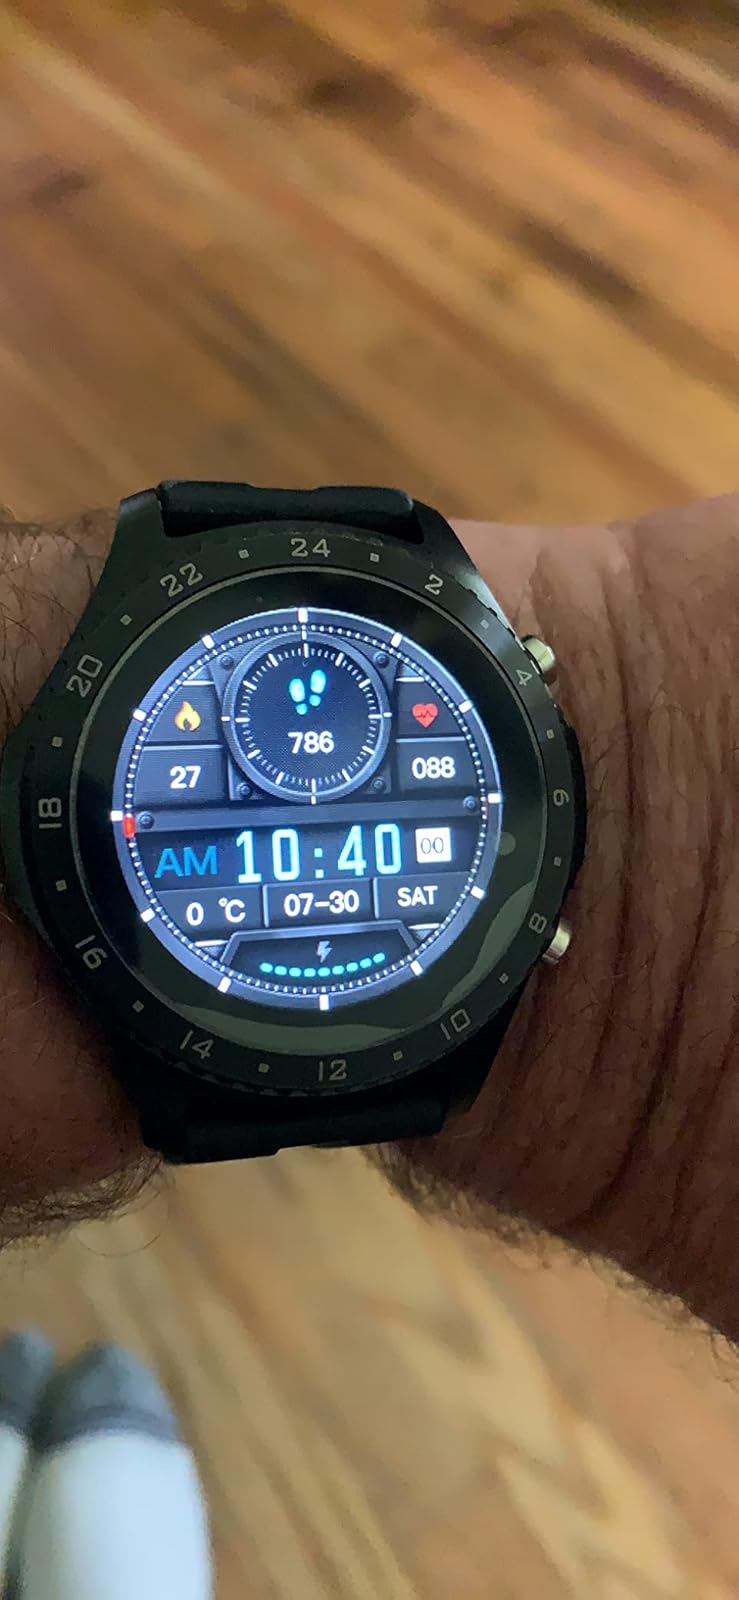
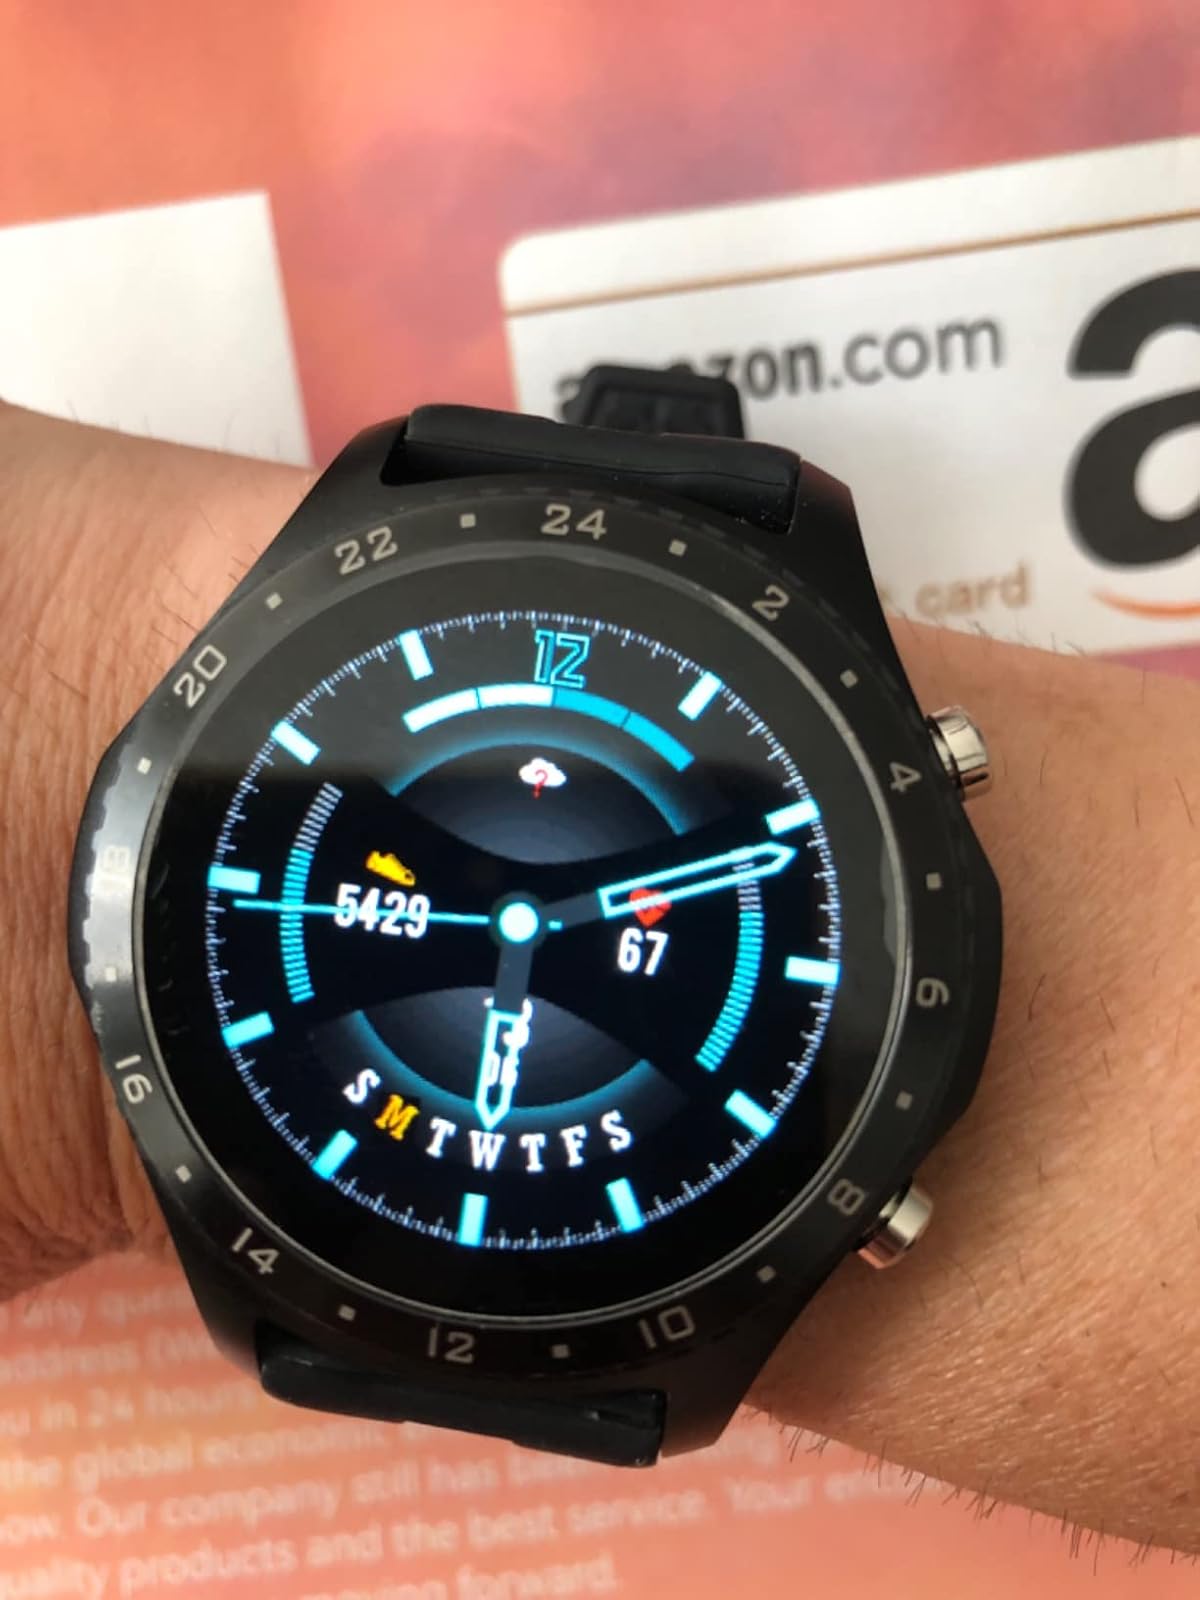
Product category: smartwatch
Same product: yes